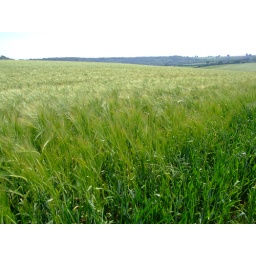
Green grass field in buckinghamshire uk